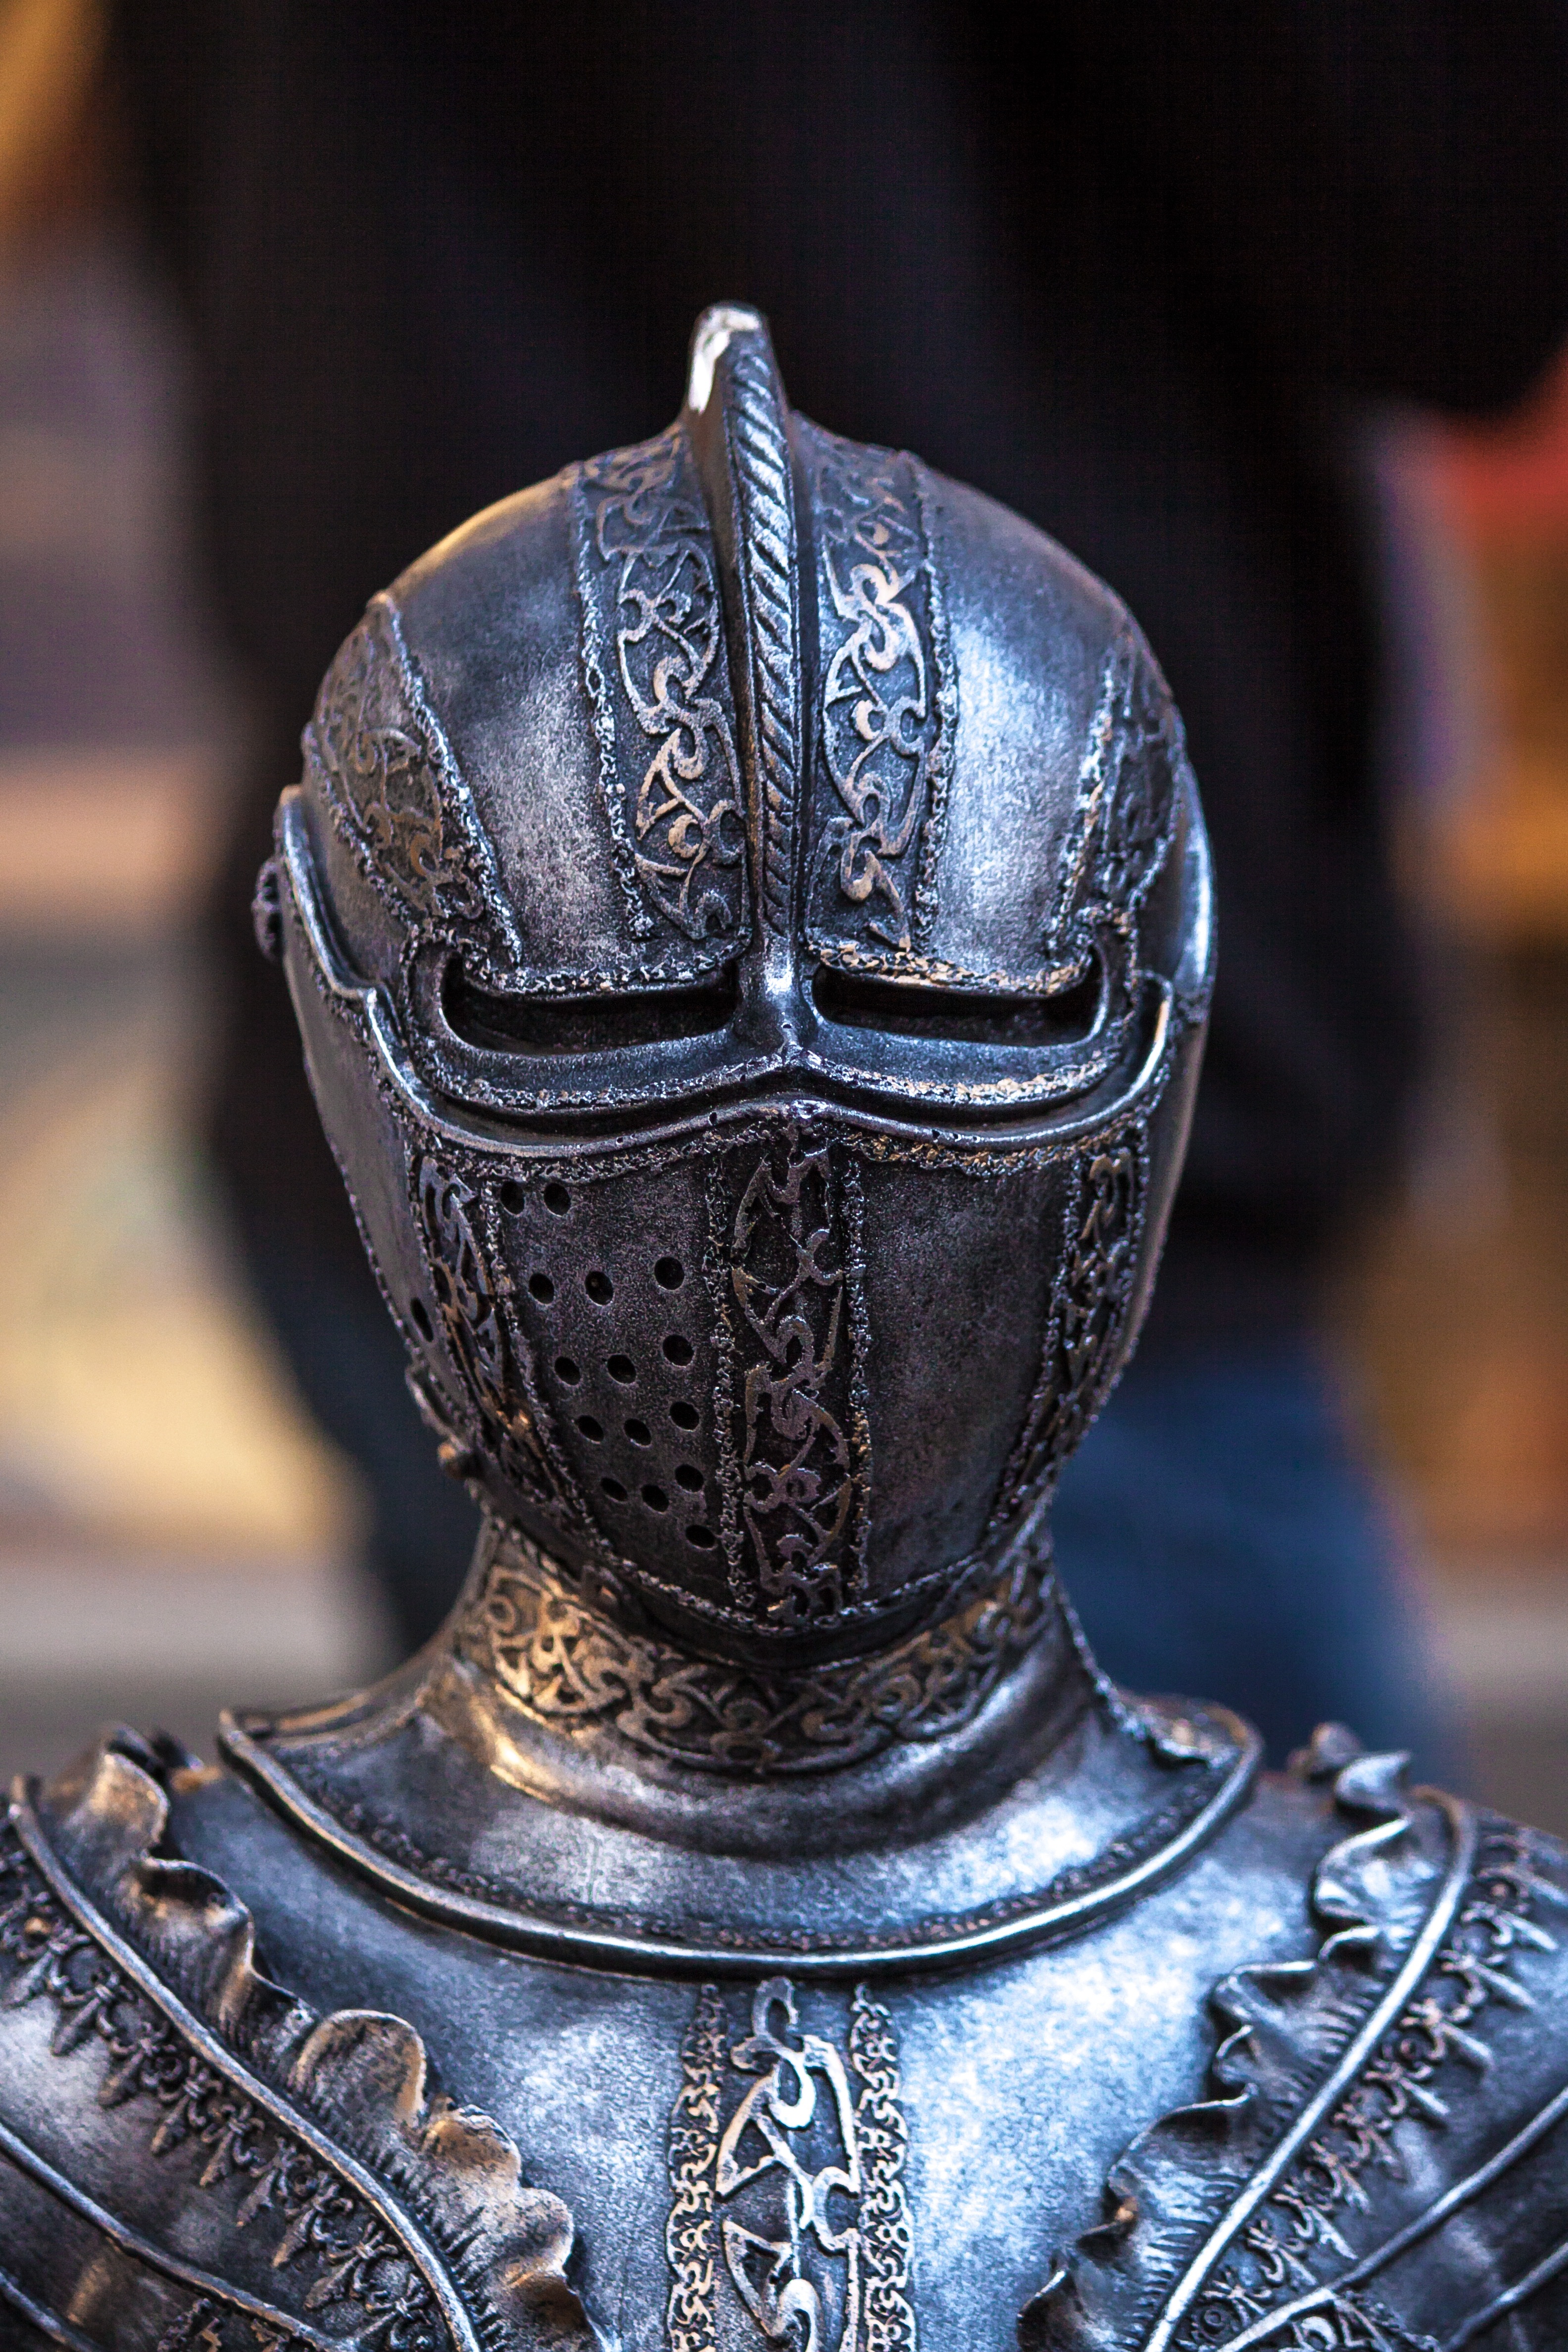
monument, statue, metal, sculpture, art, knight, iron, carving, armour, chevalier, armor, ancient history